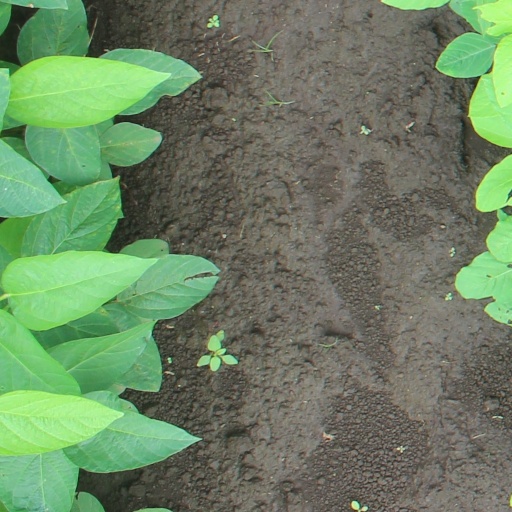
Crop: soybean